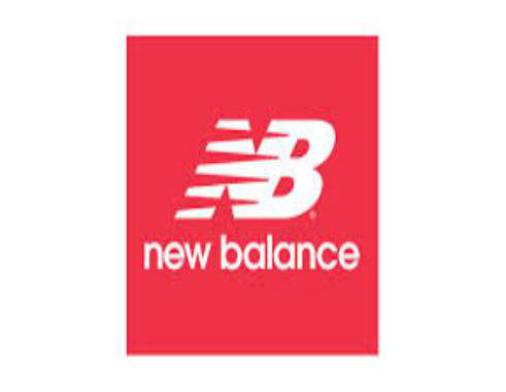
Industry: Clothes